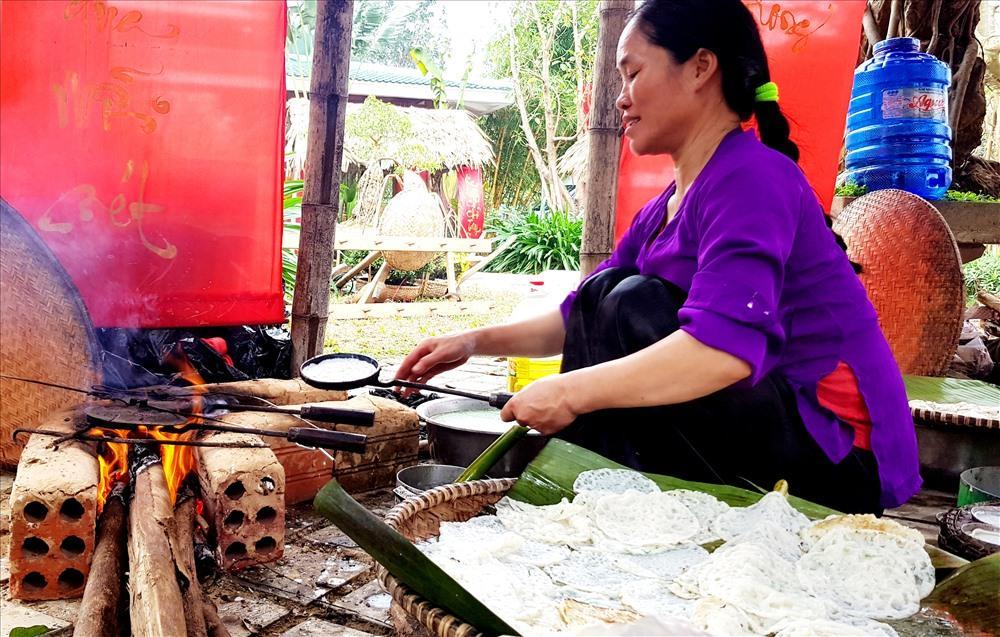
một người phụ nữ đang chế biến đồ ăn bên bếp lửa